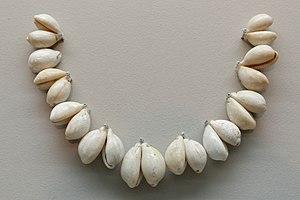
Coquilles de porcelaines (Cypraea) perforées, trouvées dans les niveaux supérieurs de l'abri Romaní (Capellades, comarque d'Anoia).
L'Abri de la consécration est un gisement archéologique situé dans le ravin du Capelló sur la commune de Capellades, dans la province de Barcelone, en Catalogne. Il a été découvert par Amador Romaní en 1909 et fait partie de l'ensemble archéologique de la Cinglera du Capelló, où depuis 1983 se déroule des campagnes de fouille sur les gisements archéologiques de l'ensemble tels que l'Abri Romaní, l'Abric Agut, la Balma dels Pinyons et la Balma de Can Manel.